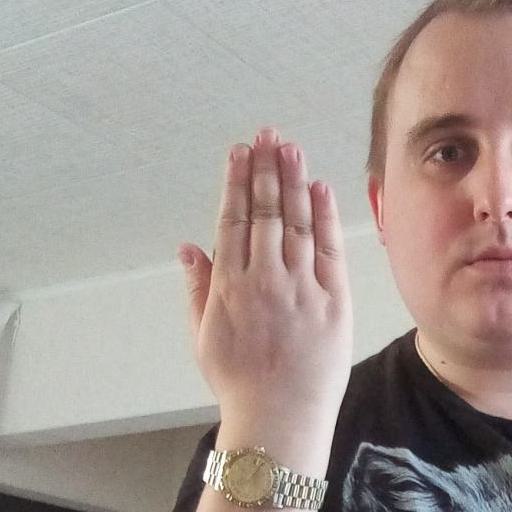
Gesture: stop_inverted